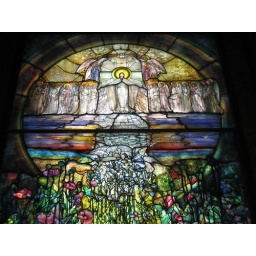
This stained glass window was actually made by Louis Tiffany himself for the Wade Chapel in Lakeview Cemetery.